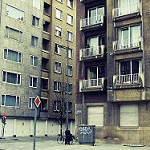
Label: buildings